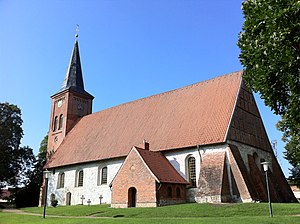
Bornhøved
Bornhøved kirke
Bornhøved eller Bornhöved er en landsby i det nordlige Tyskland, beliggende under Kreis Segeberg i den sydøstlige del af delstaten Slesvig-Holsten, ca. 30 km syd for Kiel. Indtil 1480 blev der holdt holstenske landdage i byen. I dag er Bornhöved administrationsby i Amt Bornhöved.